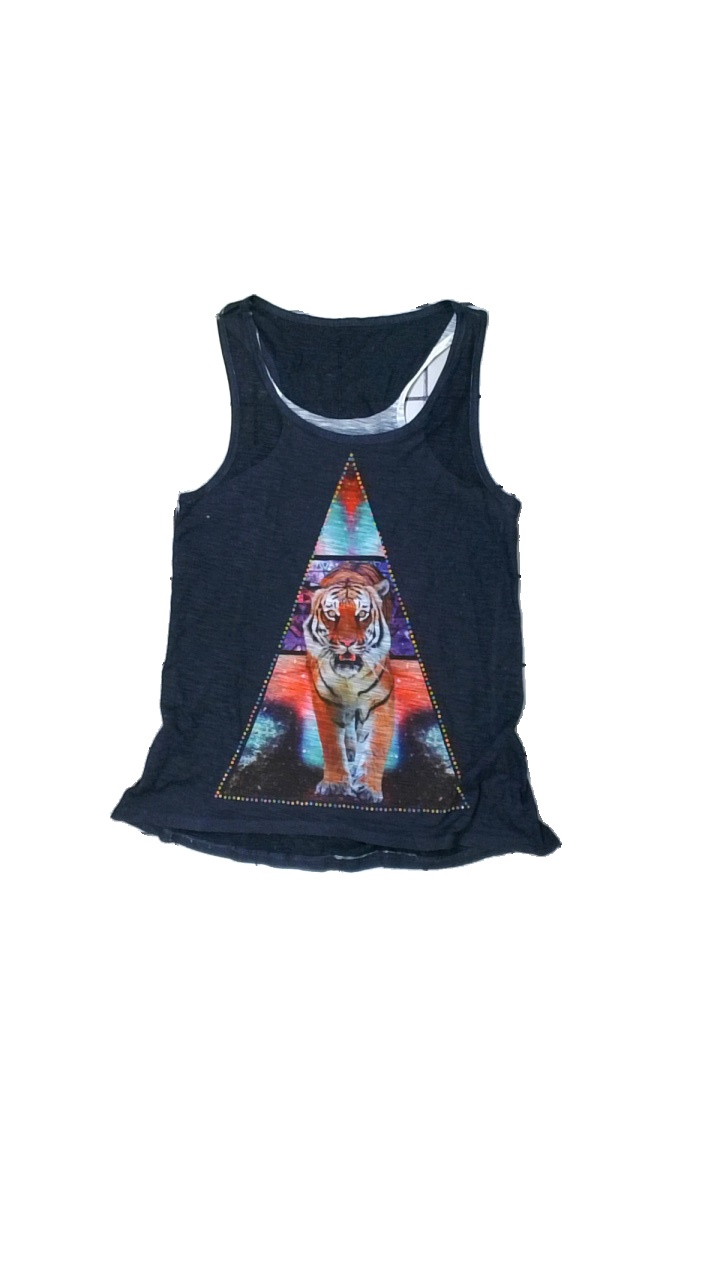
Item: Tank Top (Ladies)
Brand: Missing
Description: blått linne med tiger och glitter fram, mycket nopprig
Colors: Blue, Red, Orange, Multicolor
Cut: Regular
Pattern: Animal print
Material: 100% polyester
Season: Summer
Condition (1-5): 2
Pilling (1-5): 2
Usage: Export
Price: <50